Sprouts of capitalism

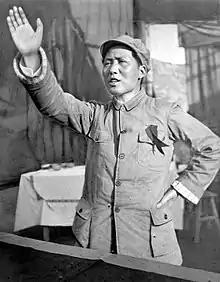
Mao in Yan'an, where he edited "The Chinese Revolution and the Chinese Communist Party"

The Chinese term was first used in the first chapter, "Chinese Society", of "The Chinese Revolution and the Chinese Communist Party", edited by Mao Zedong in 1939: